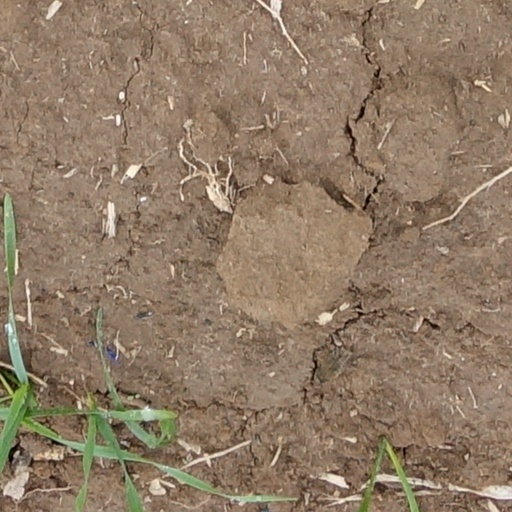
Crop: wheat